Paul Konerko

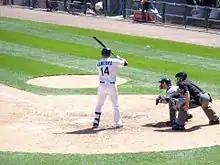
Paul Konerko batting against the Detroit Tigers in 2012

Konerko's production declined in 2013, as he finished the season hitting .244 with 12 home runs and 54 RBI in 126 games, his lowest number of both home runs and RBI since joining the White Sox. On December 4, 2013, Konerko re-signed with the White Sox to a one-year, $2.5 million contract.